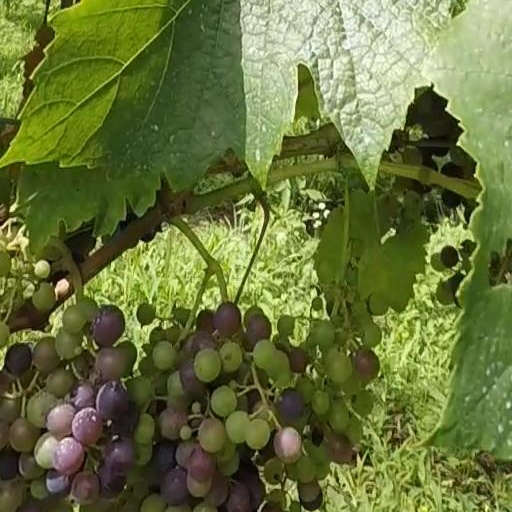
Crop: grape